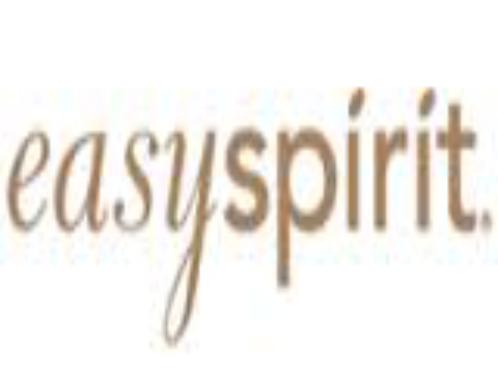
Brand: Easy Spirit
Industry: Clothes